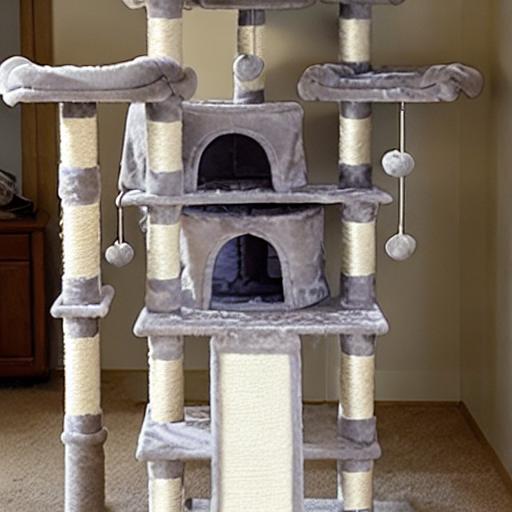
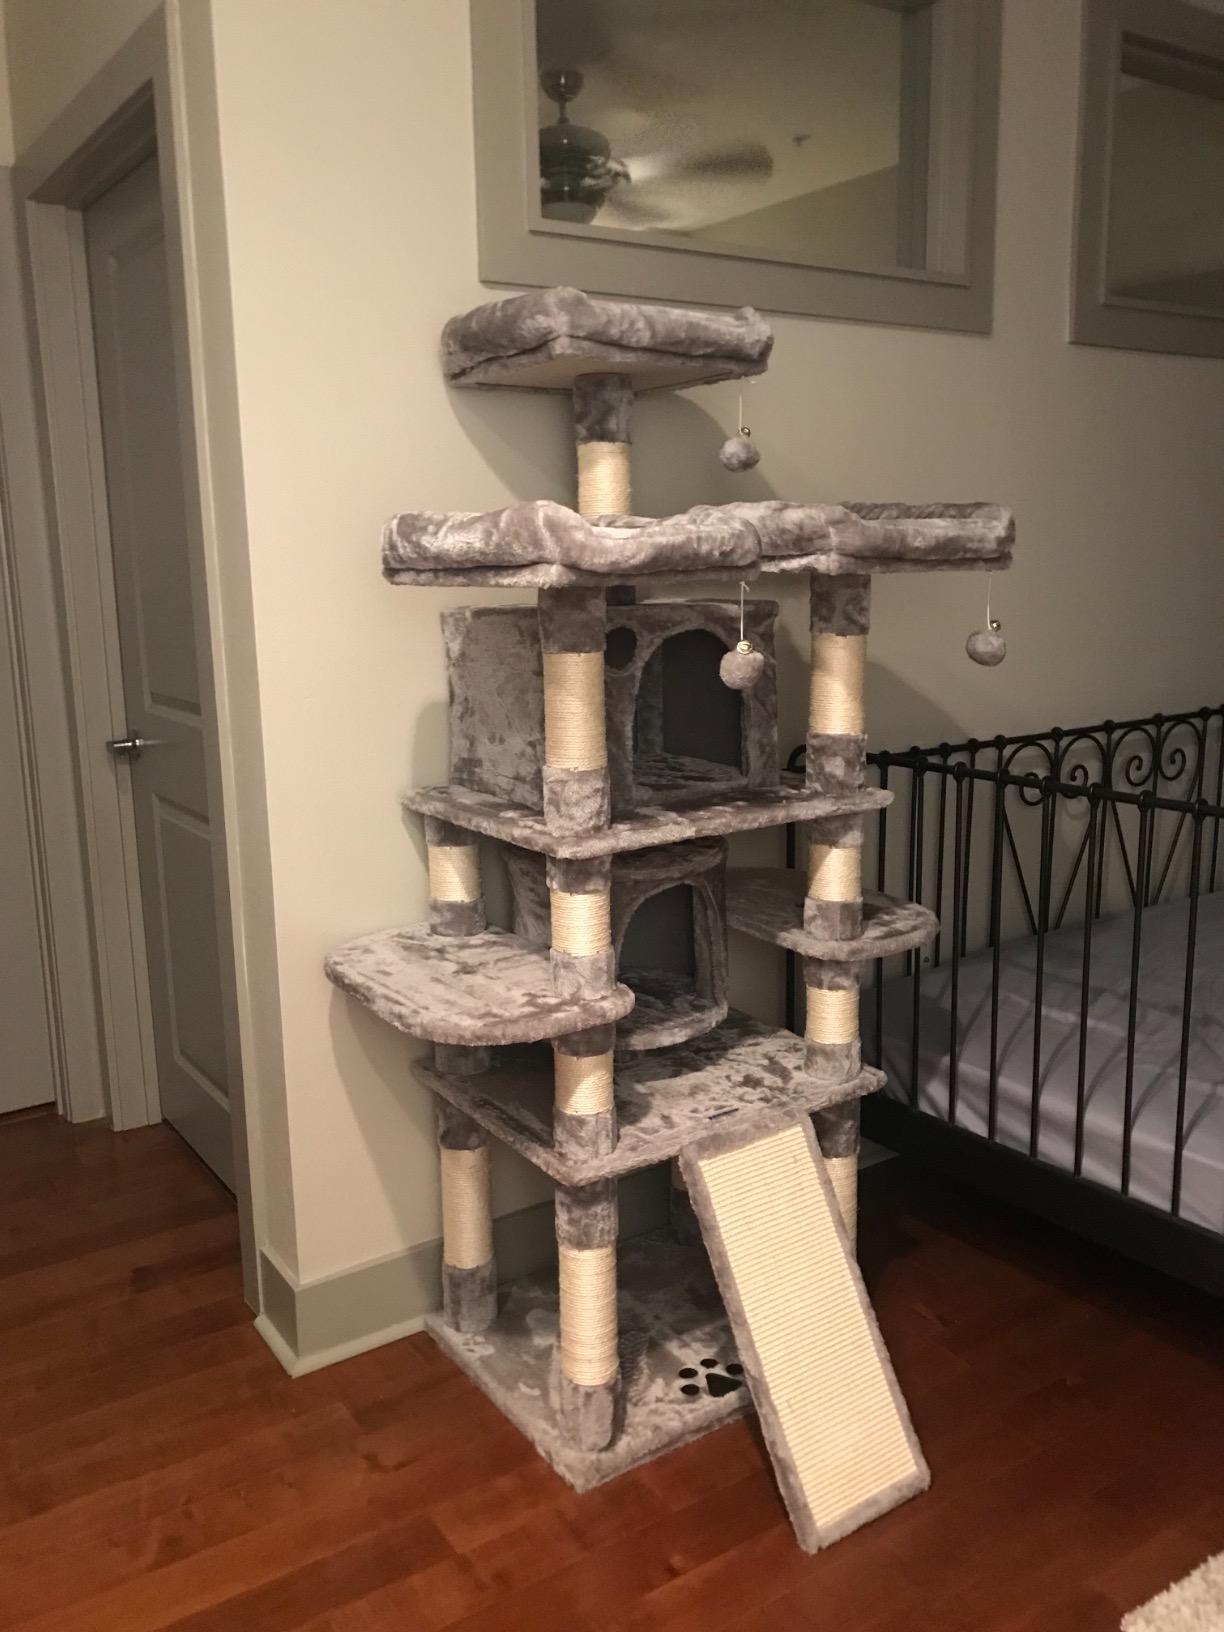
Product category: items_cat tree
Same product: no